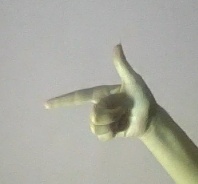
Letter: yaa